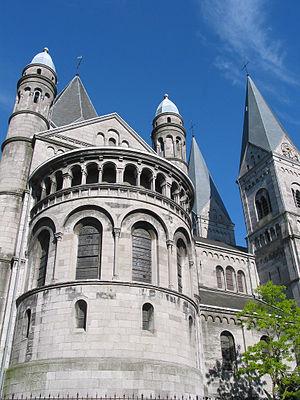
Spa (ville) (Belgique), l'église Saint-Remacle (1885).
Spa est une ville francophone de Belgique située dans la province de Liège en Région wallonne. Elle est connue pour ses eaux thermales.